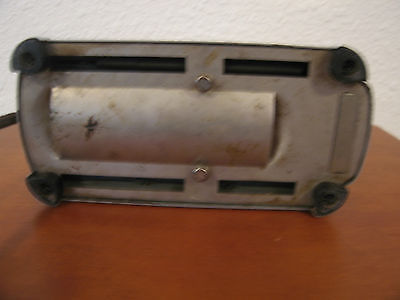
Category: toaster